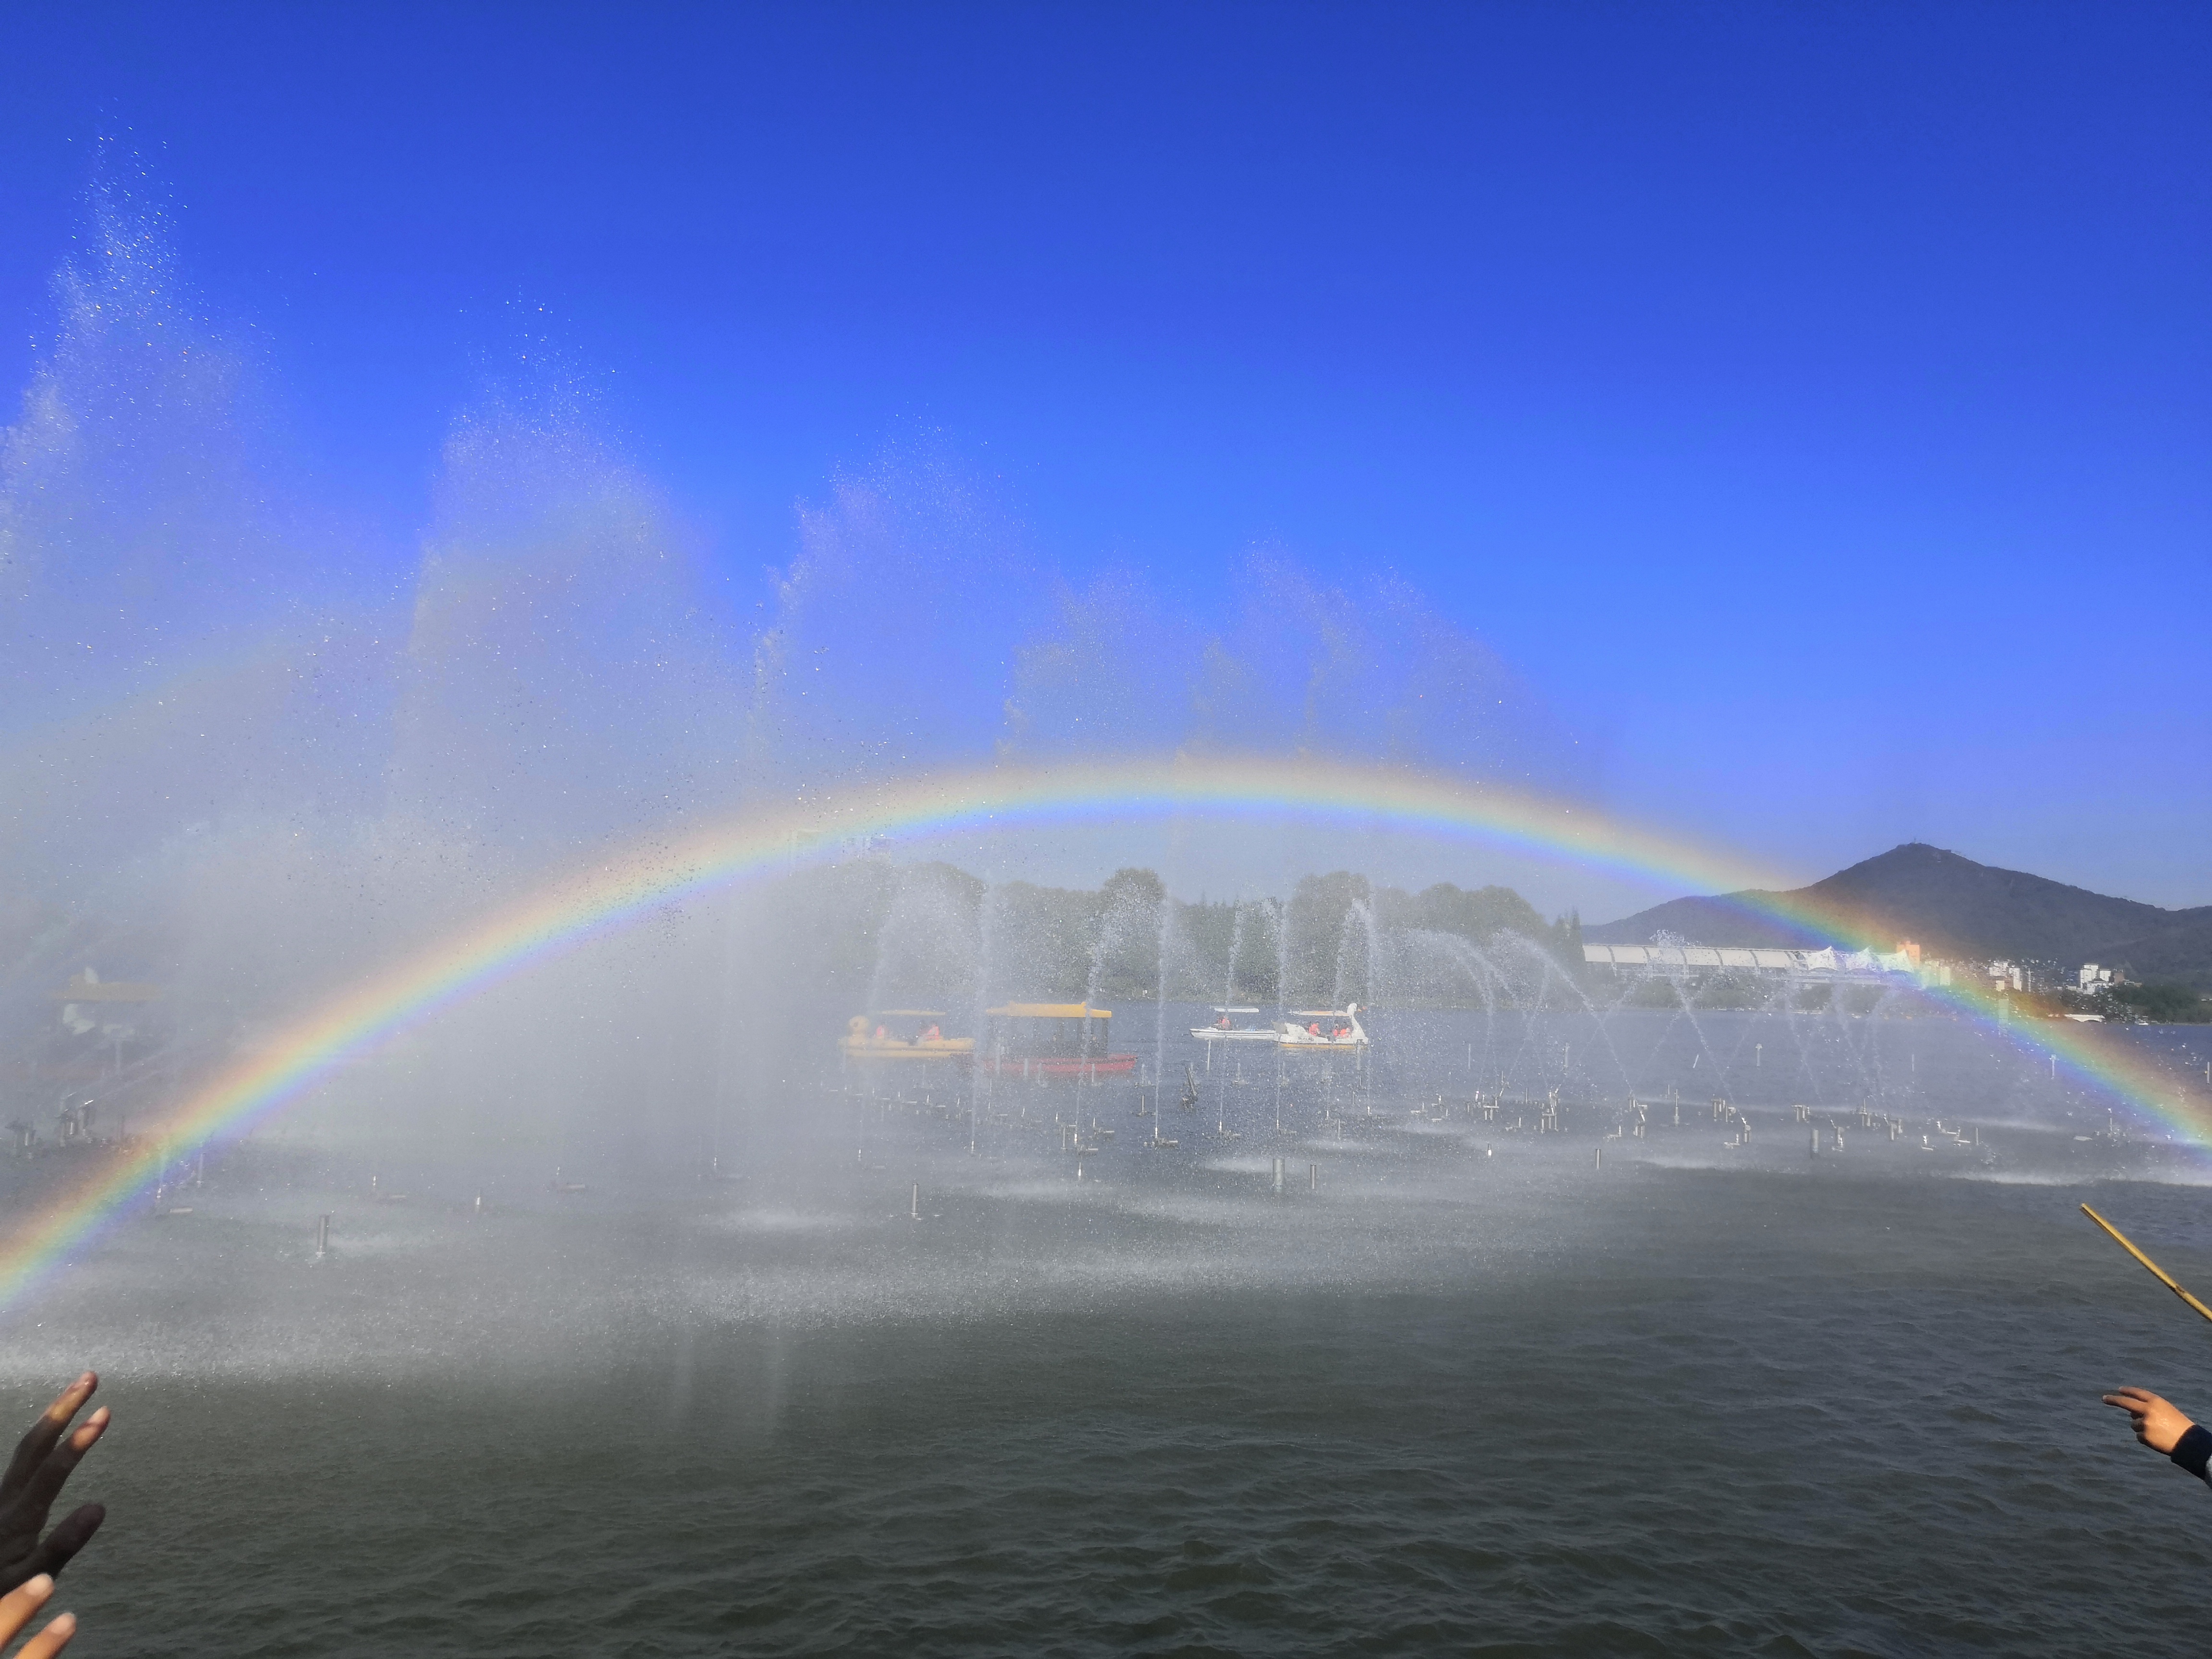
rainbow, sunrise, water, sky, water resources, cloud, watercraft, building, boat, atmospheric phenomenon, horizon, lake, city, calm, wind, fountain, water feature, landscape, meteorological phenomenon, cityscape, art, haze, mist, ship, evening, wind wave, natural landscape, fog, tourist attraction, ocean, tower, fun, night, tourism, skyline, arch, tower block, wave, mountain